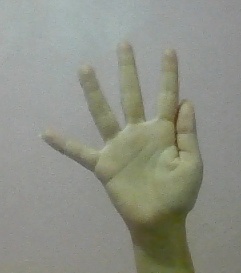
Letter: sheen